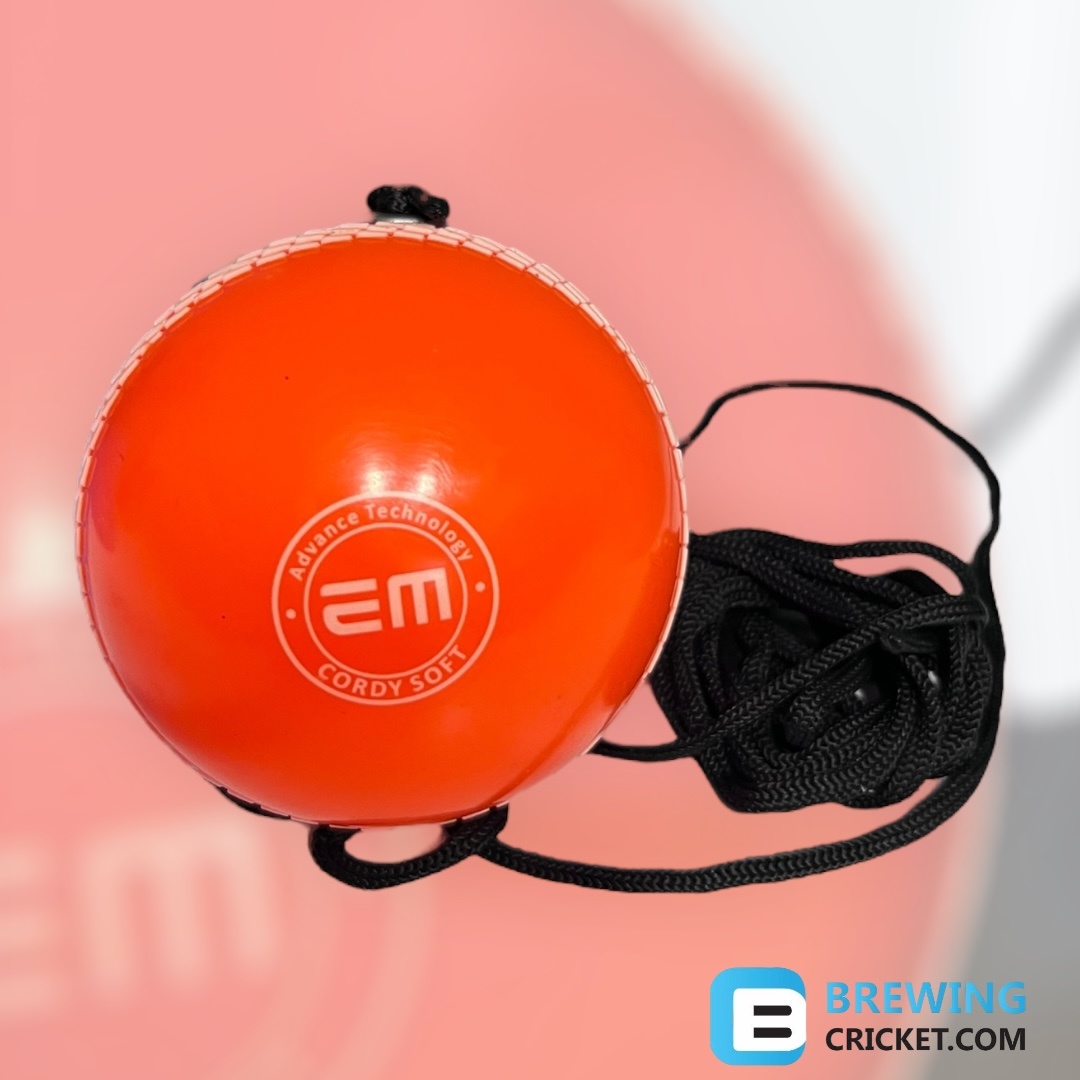
EM. Cordy Soft / Hanging Ball - Training Balls
EM Cordy Soft Ball
Brand: EM
Category: Sporting Goods > Athletics > Cricket > Cricket Training Aids